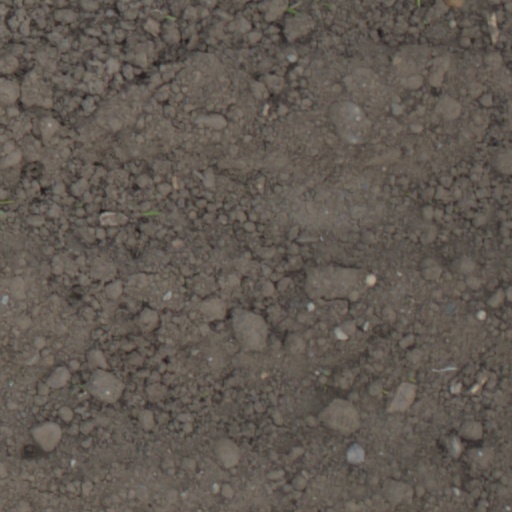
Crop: wheat